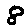
Label: 8